Daytona Prototype

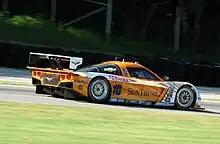
A Daytona Prototype from 2012

A Daytona Prototype was a type of sports prototype racing car developed specifically for the Grand American Road Racing Association's Rolex Sports Car Series as their top class of car, which replaced their main prototype racing class, specifically Le Mans Prototypes (LMPs). The cars later competed in the merged series of the IMSA SportsCar Championship, from 2014 to 2016, before being phased out and replaced by the Daytona Prototype International class in 2017. They are named after the main series event, the Rolex 24 at Daytona.